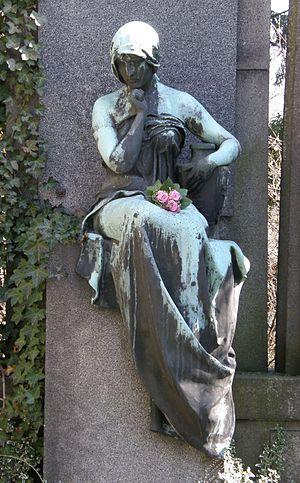
Le cimetière de Berlin-Wilmersdorf est un cimetière à Berlin-Wilmersdorf, fondé en 1885-1886. Il s'étend sur une surface de 10,12 hectares et a été agrandi plusieurs fois. Les sections A, B et D sont des jardins protégés de l'État de Berlin. Un crématorium a été construit avec un colombarium au moment de l'extension du cimetière en 1919-1923, mais il n'y a plus de crémation depuis 1990.